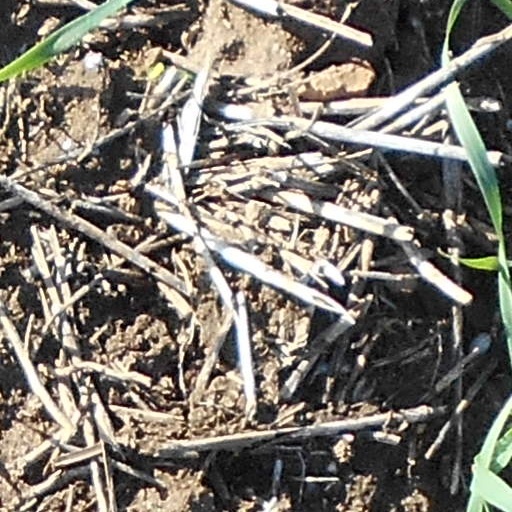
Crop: wheat